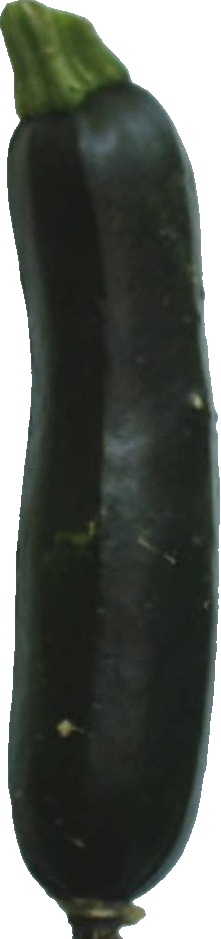
Label: zucchini_dark_1